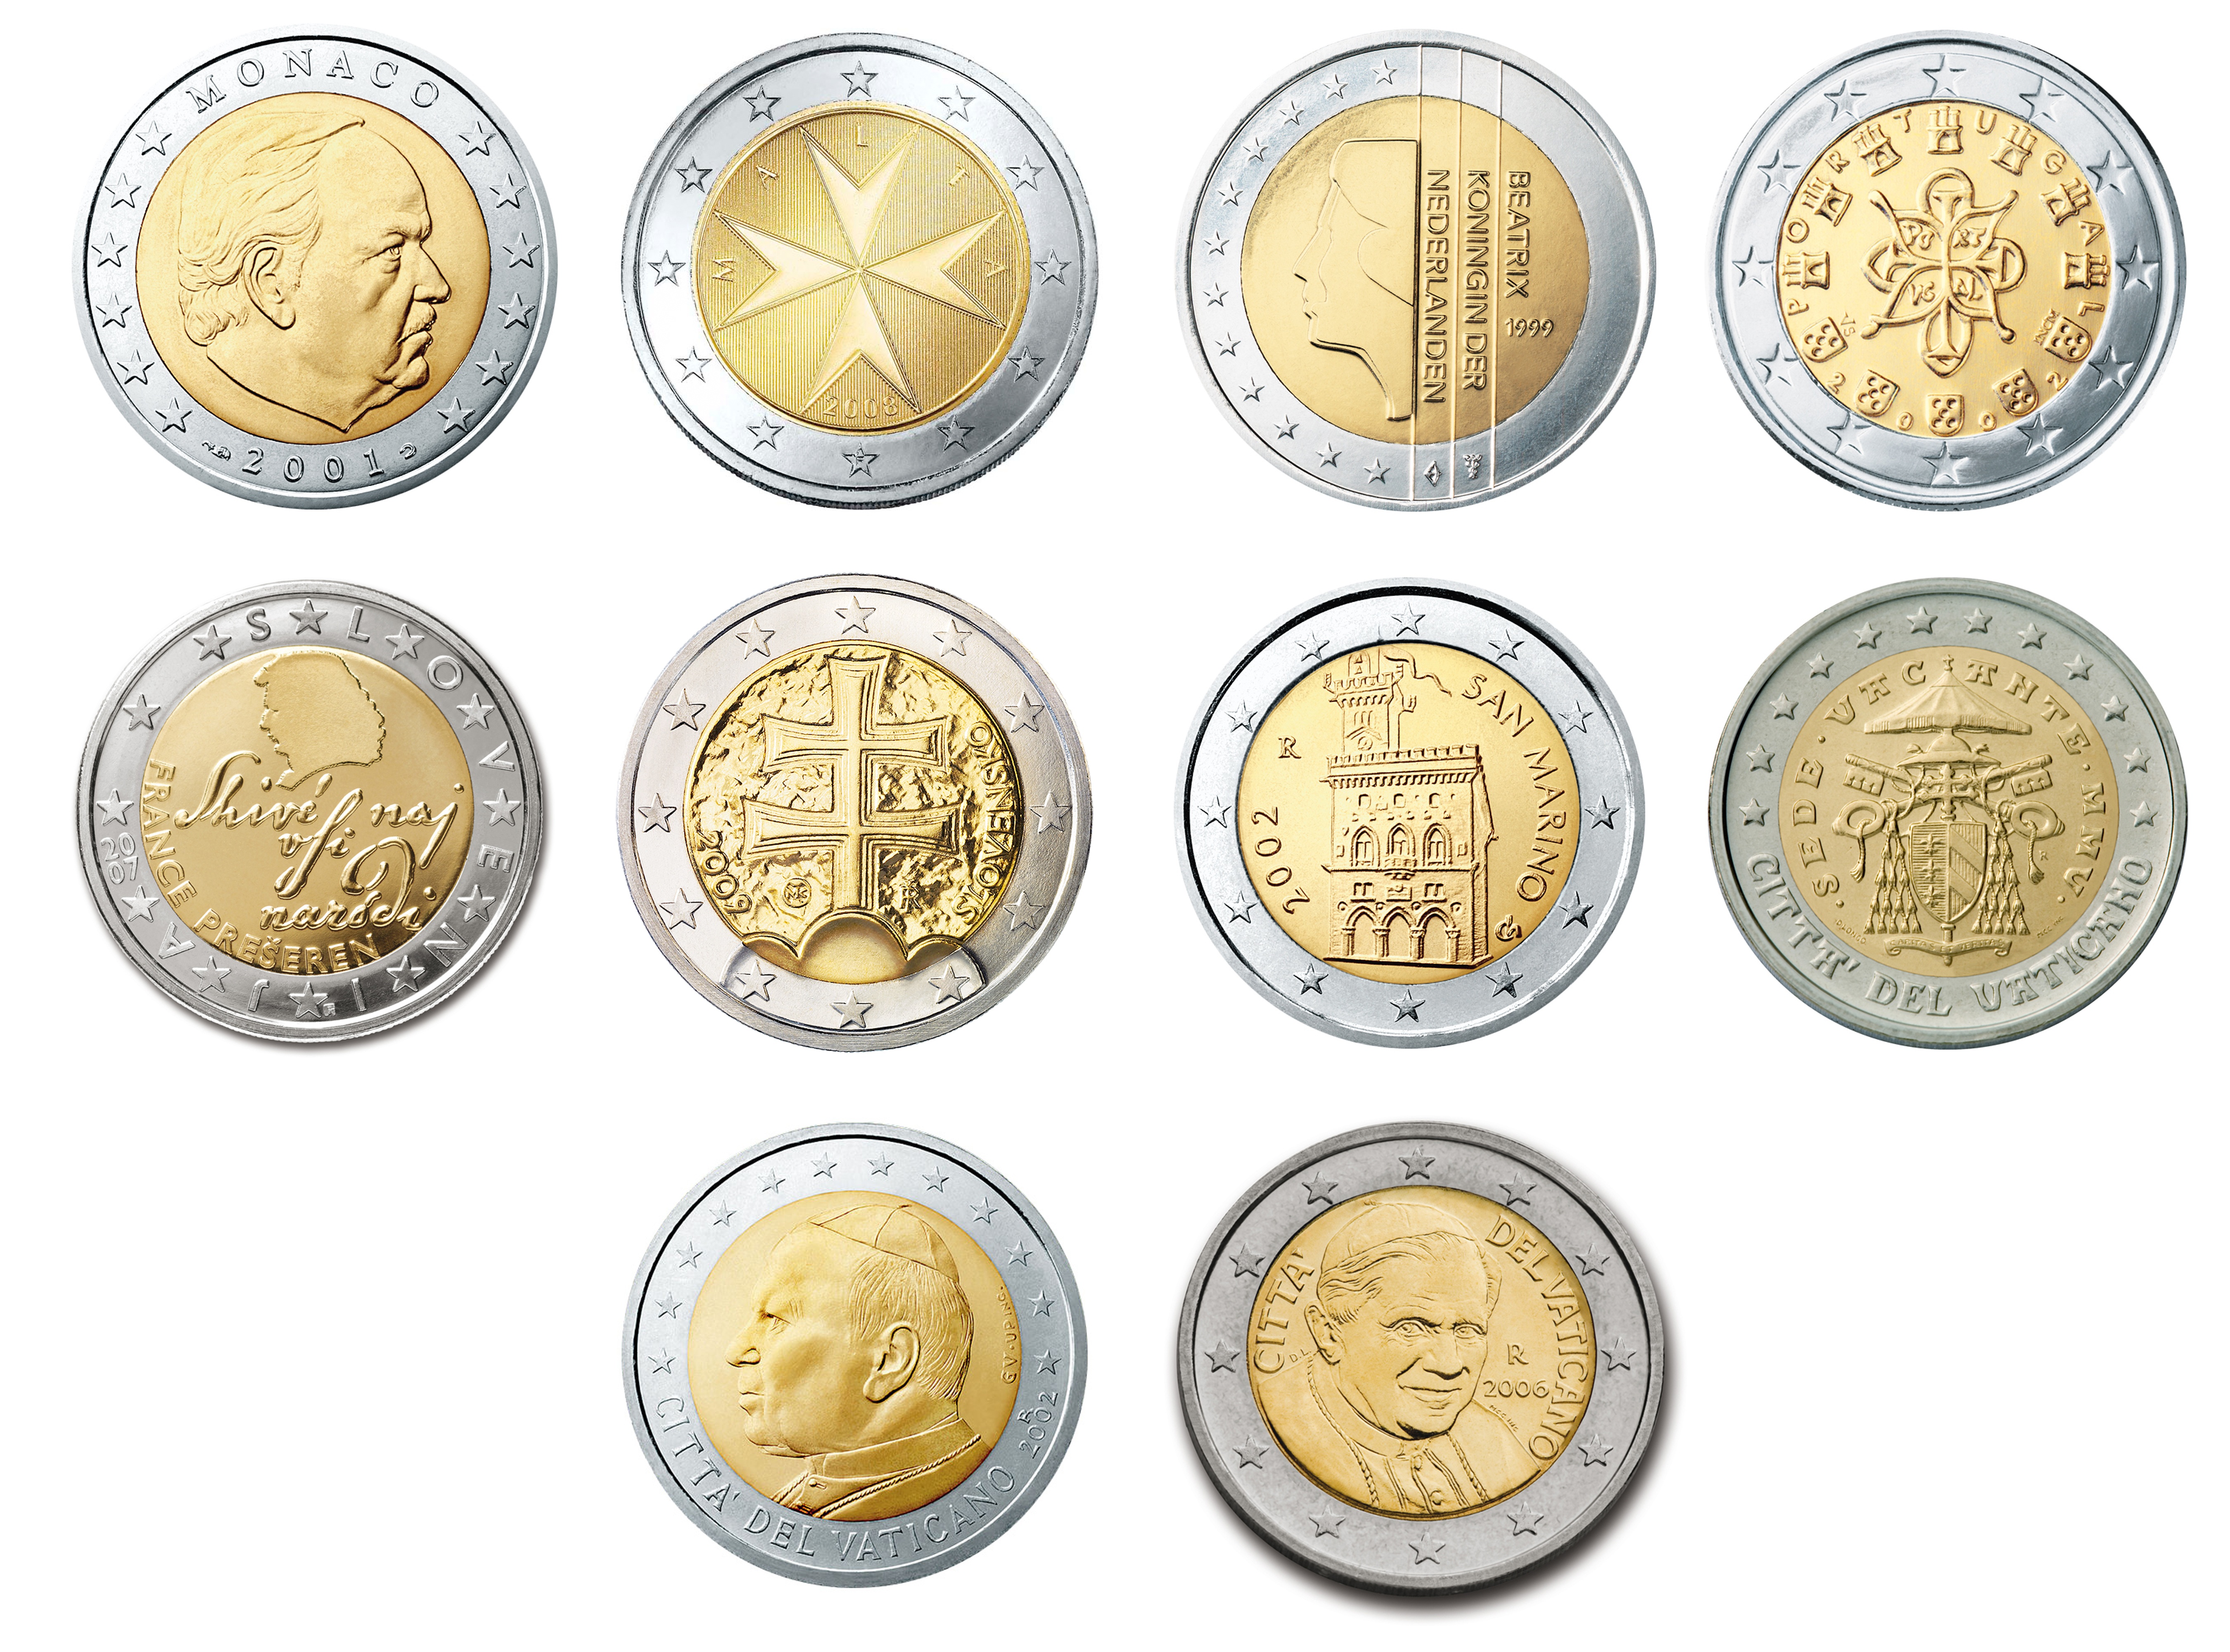
europe, money, business, material, bank, gold, brass, currency, euro, coin, backs, monaco, 2, deposit, finance, wealth, profit, revenue, incentive, investments, to vatican